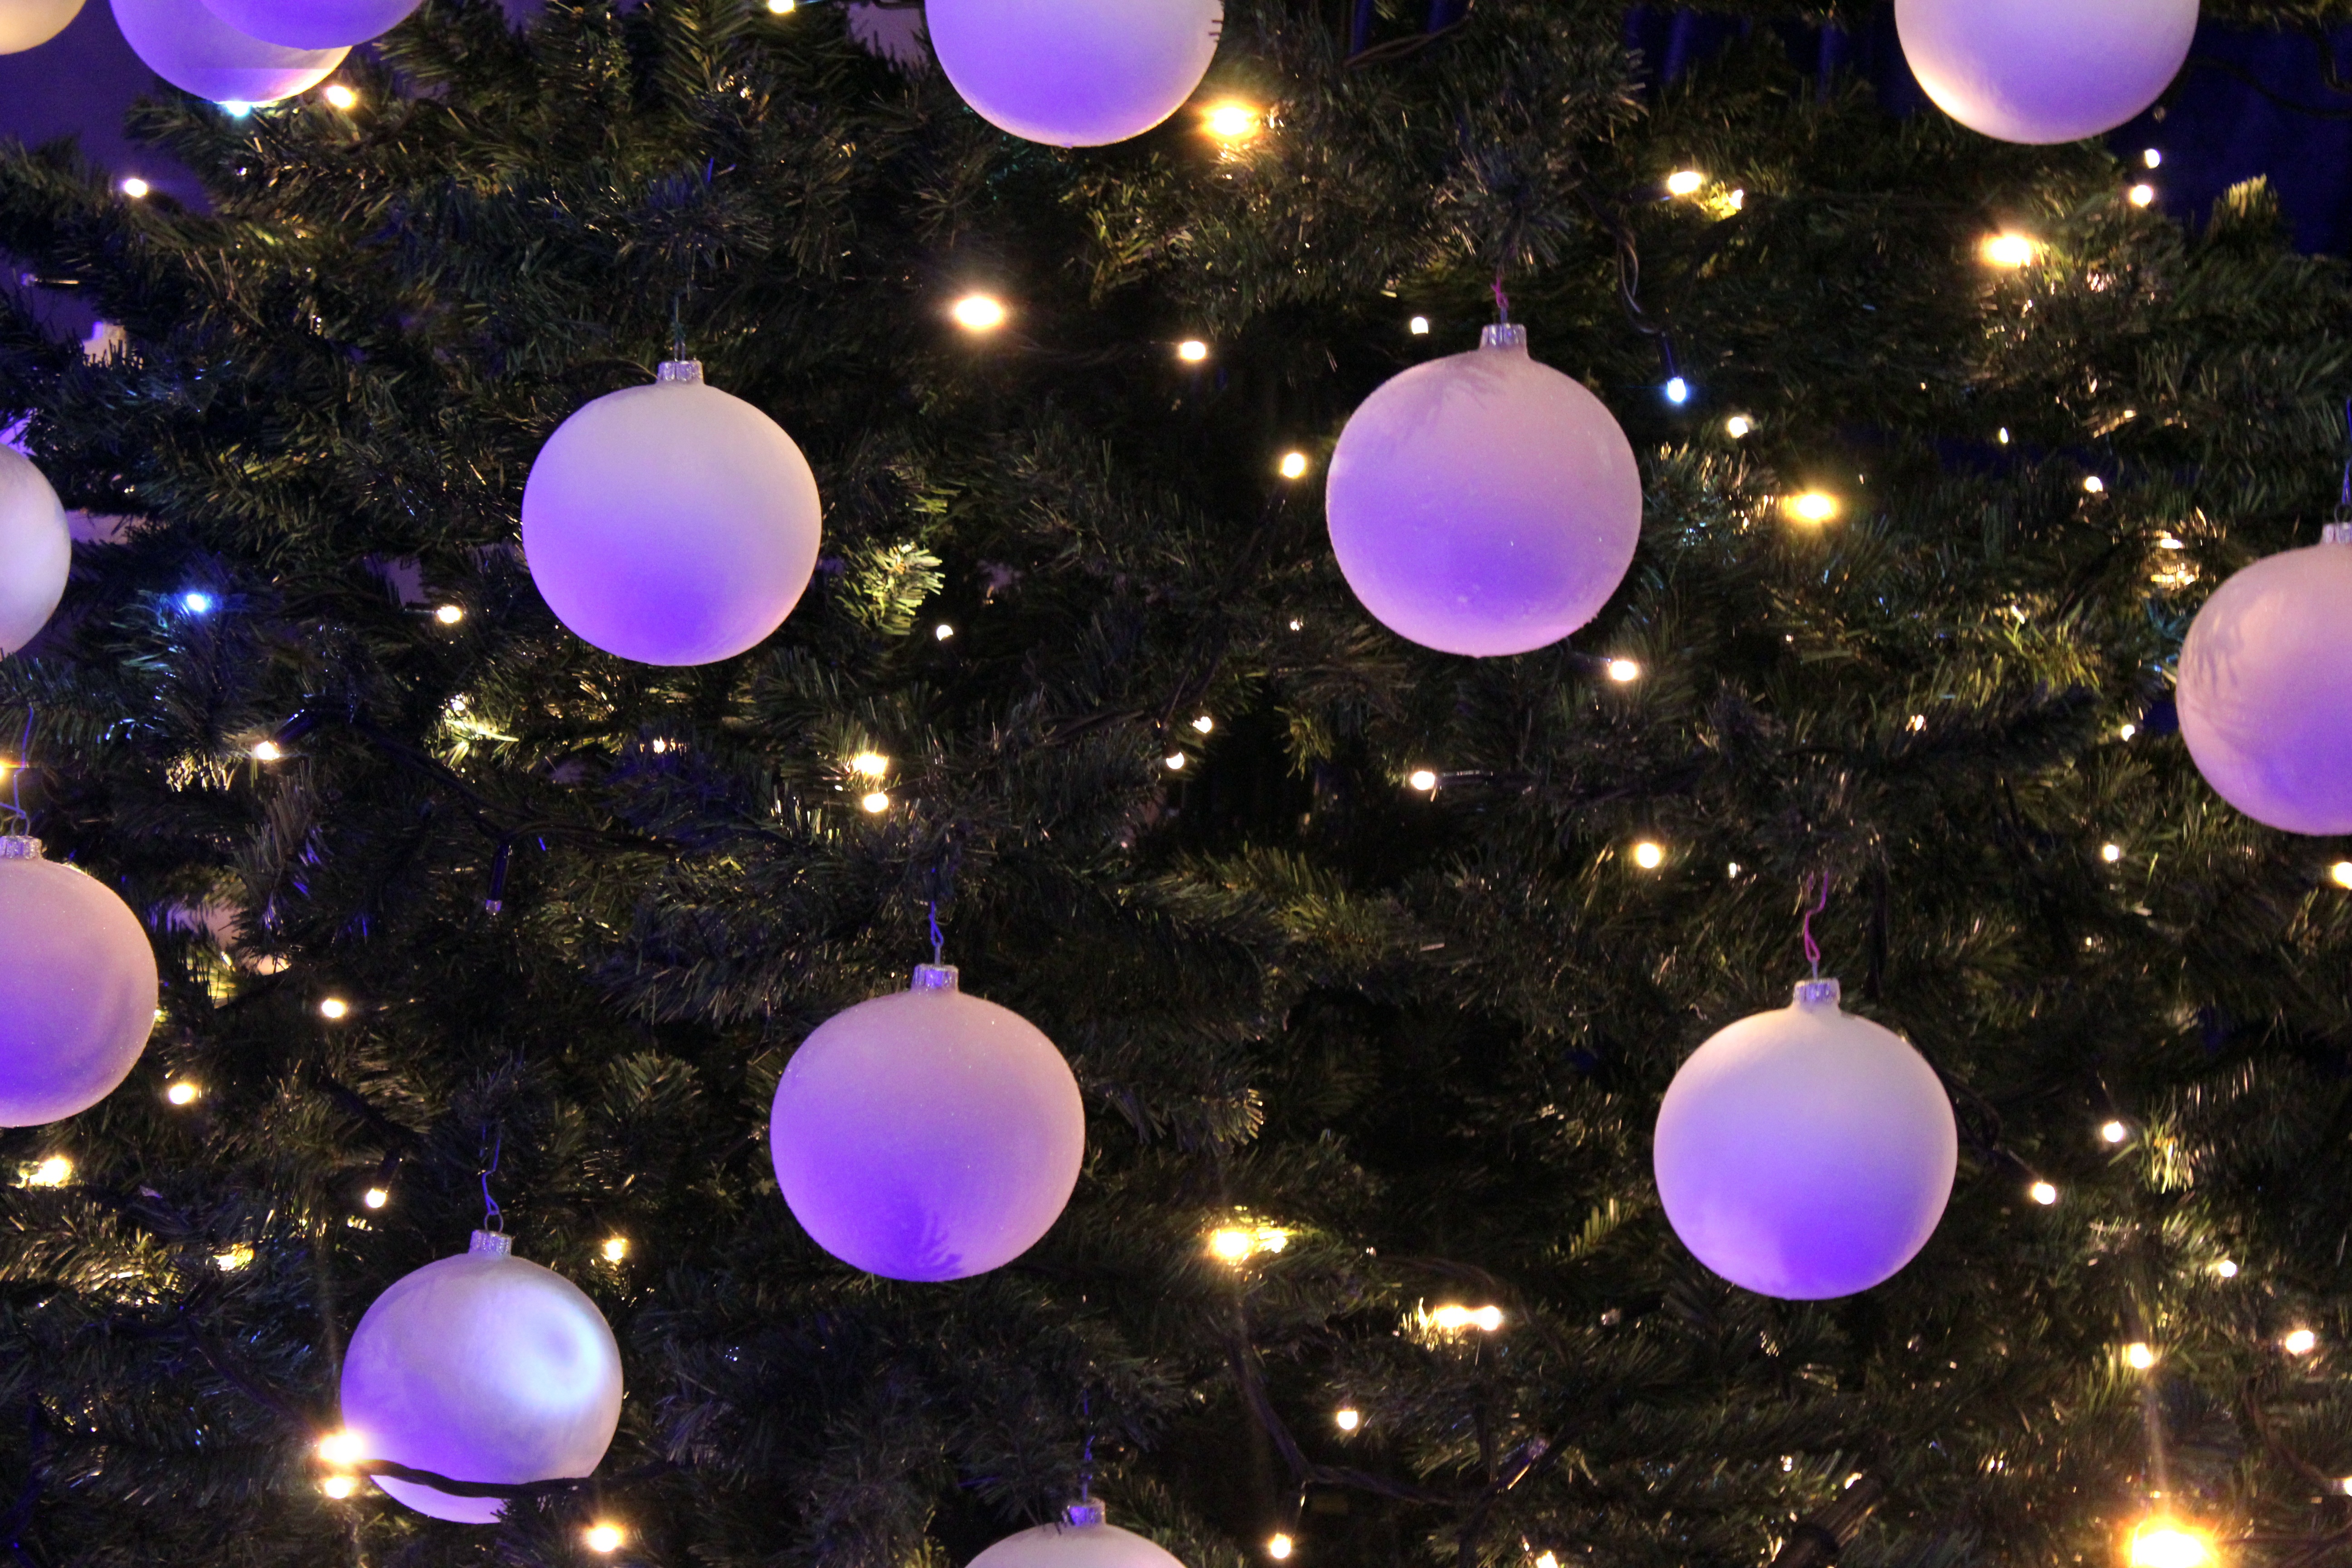
tree, night, celebration, decoration, color, holiday, glow, colorful, yellow, christmas, christmas tree, circle, festive, ornament, illuminated, christmas decoration, lights, background, year, universe, decorative, bright, party, new, electric, shiny, xmas, merry, astronomical object